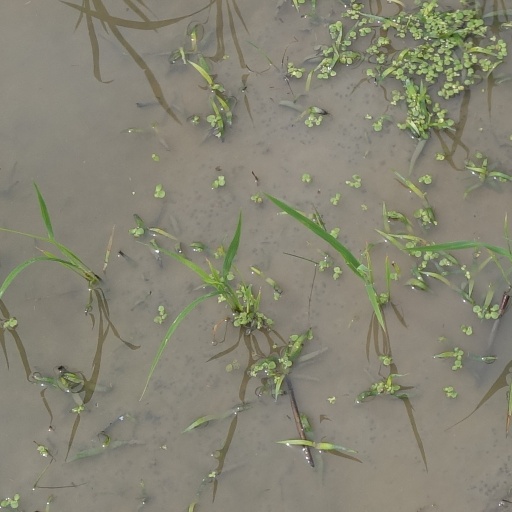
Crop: rice